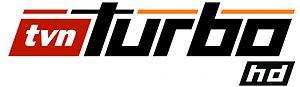
TVN est une chaîne de télévision privée polonaise. Lancée le 3 octobre 1997 à 24 heures, elle appartient au groupe audiovisuel ITI.